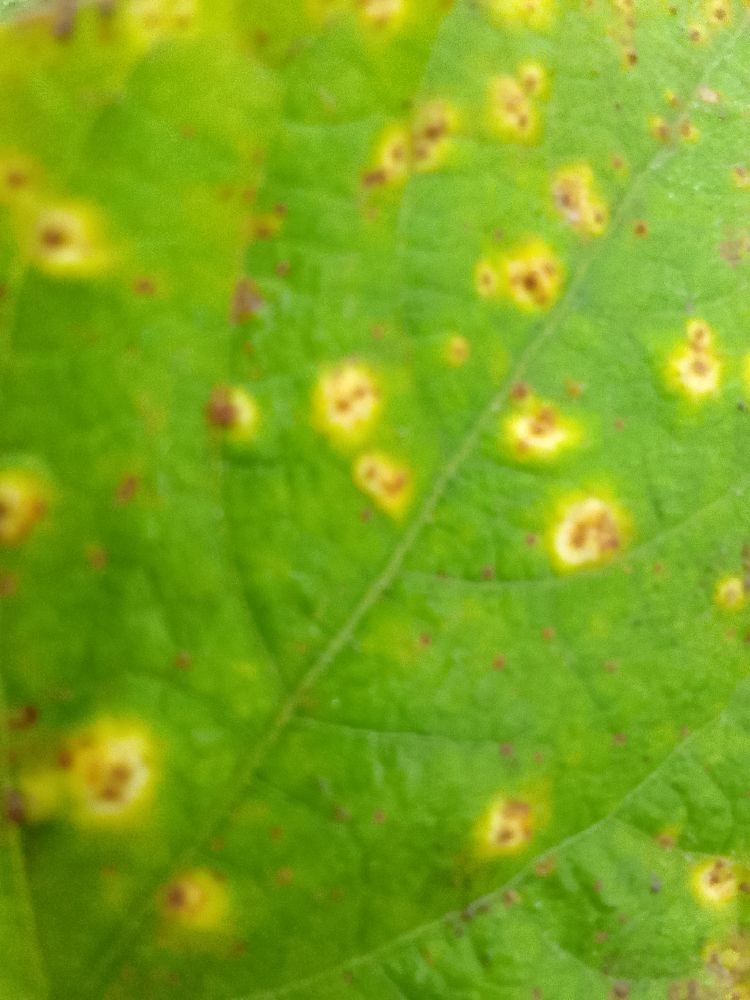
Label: rust